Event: Nepal Earthquake
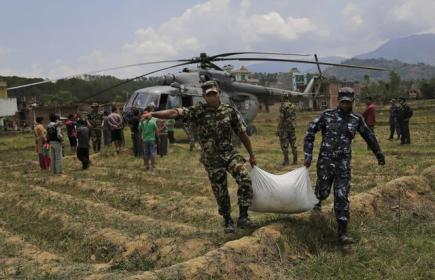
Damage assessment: no_damage